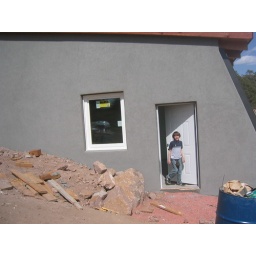
The bedroom window is in